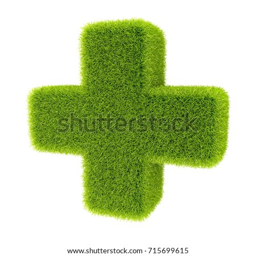
plus sign covered by green grass isolated on white background in the design of information related to the icons and signs .